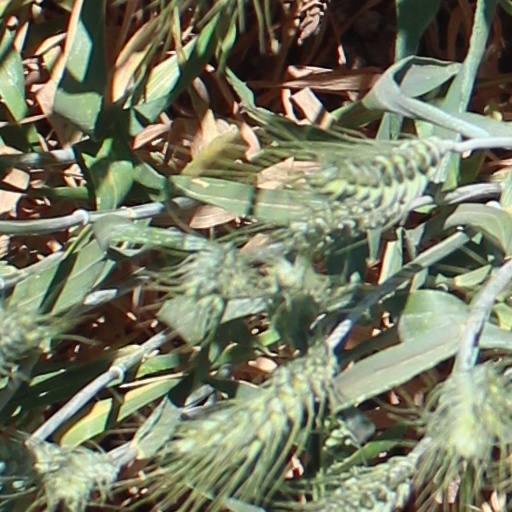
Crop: wheat